Hualien County

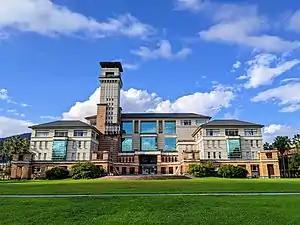

Hualien County is home to National Dong Hwa University, Tzu Chi University.